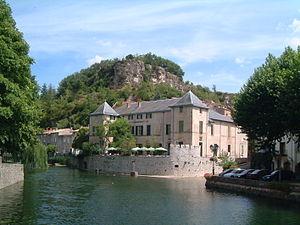
Le canton de Clermont l'Hérault est situé dans l'Hérault, dans l'arrondissement de Lodève et de celui de Béziers.
Lunas, en occitan Lunaç, est une commune française située dans le département de l'Hérault en région Occitanie.
Le canton de Lunas est une ancienne division administrative française située dans le département de l'Hérault, dans l'Arrondissement de Lodève.
Le Gravezon est un cours d'eau de France dans le département de l'Hérault, en ancienne région Languedoc-Roussillon donc en nouvelle région Occitanie, affluent gauche du fleuve l'Orb.